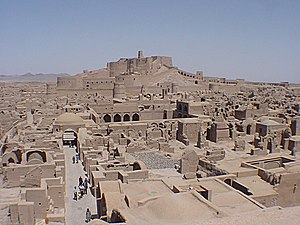
Bam
Bam er en by i den iranske provins Kerman. Byen var tidligere et stort handelssted på Silkevejen. En af verdens største bygninger i ler fæstningen